Myrtle Lind

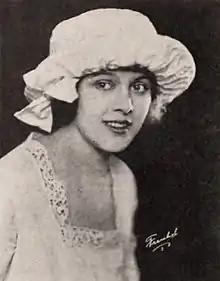
Myrtle Lind in 1921

Myrtle Lind was born Margaret Victoria Anderson in Mankato, Minnesota in 1898 (Lind was a family name). Myrtle's mother Elizabeth Anderson was born in Sweden. She attended dramatic school and appeared in some plays before moving to Hollywood with her parents. In 1916 she started her film career at the Mack Sennett studios. Myrtle appeared in numerous comedy shorts and became one of Sennett's famous bathing beauties. One magazine writer said "Myrtle has the face of an angel and the composure of a Scotch preacher". She worked with Ben Turpin No Mother To Guide Him and with Ford Sterling in A Maiden's Trust. At the Sennett studio Myrtle developed a reputation for being difficult. She was fired several times but was always hired back. Her first starring role was in the 1918 drama "Nancy Comes Home". Although she appeared in more than thirty films Myrtle never became a major star. Her final film was Forget Me Not with Bessie Love and decided to retire from acting.